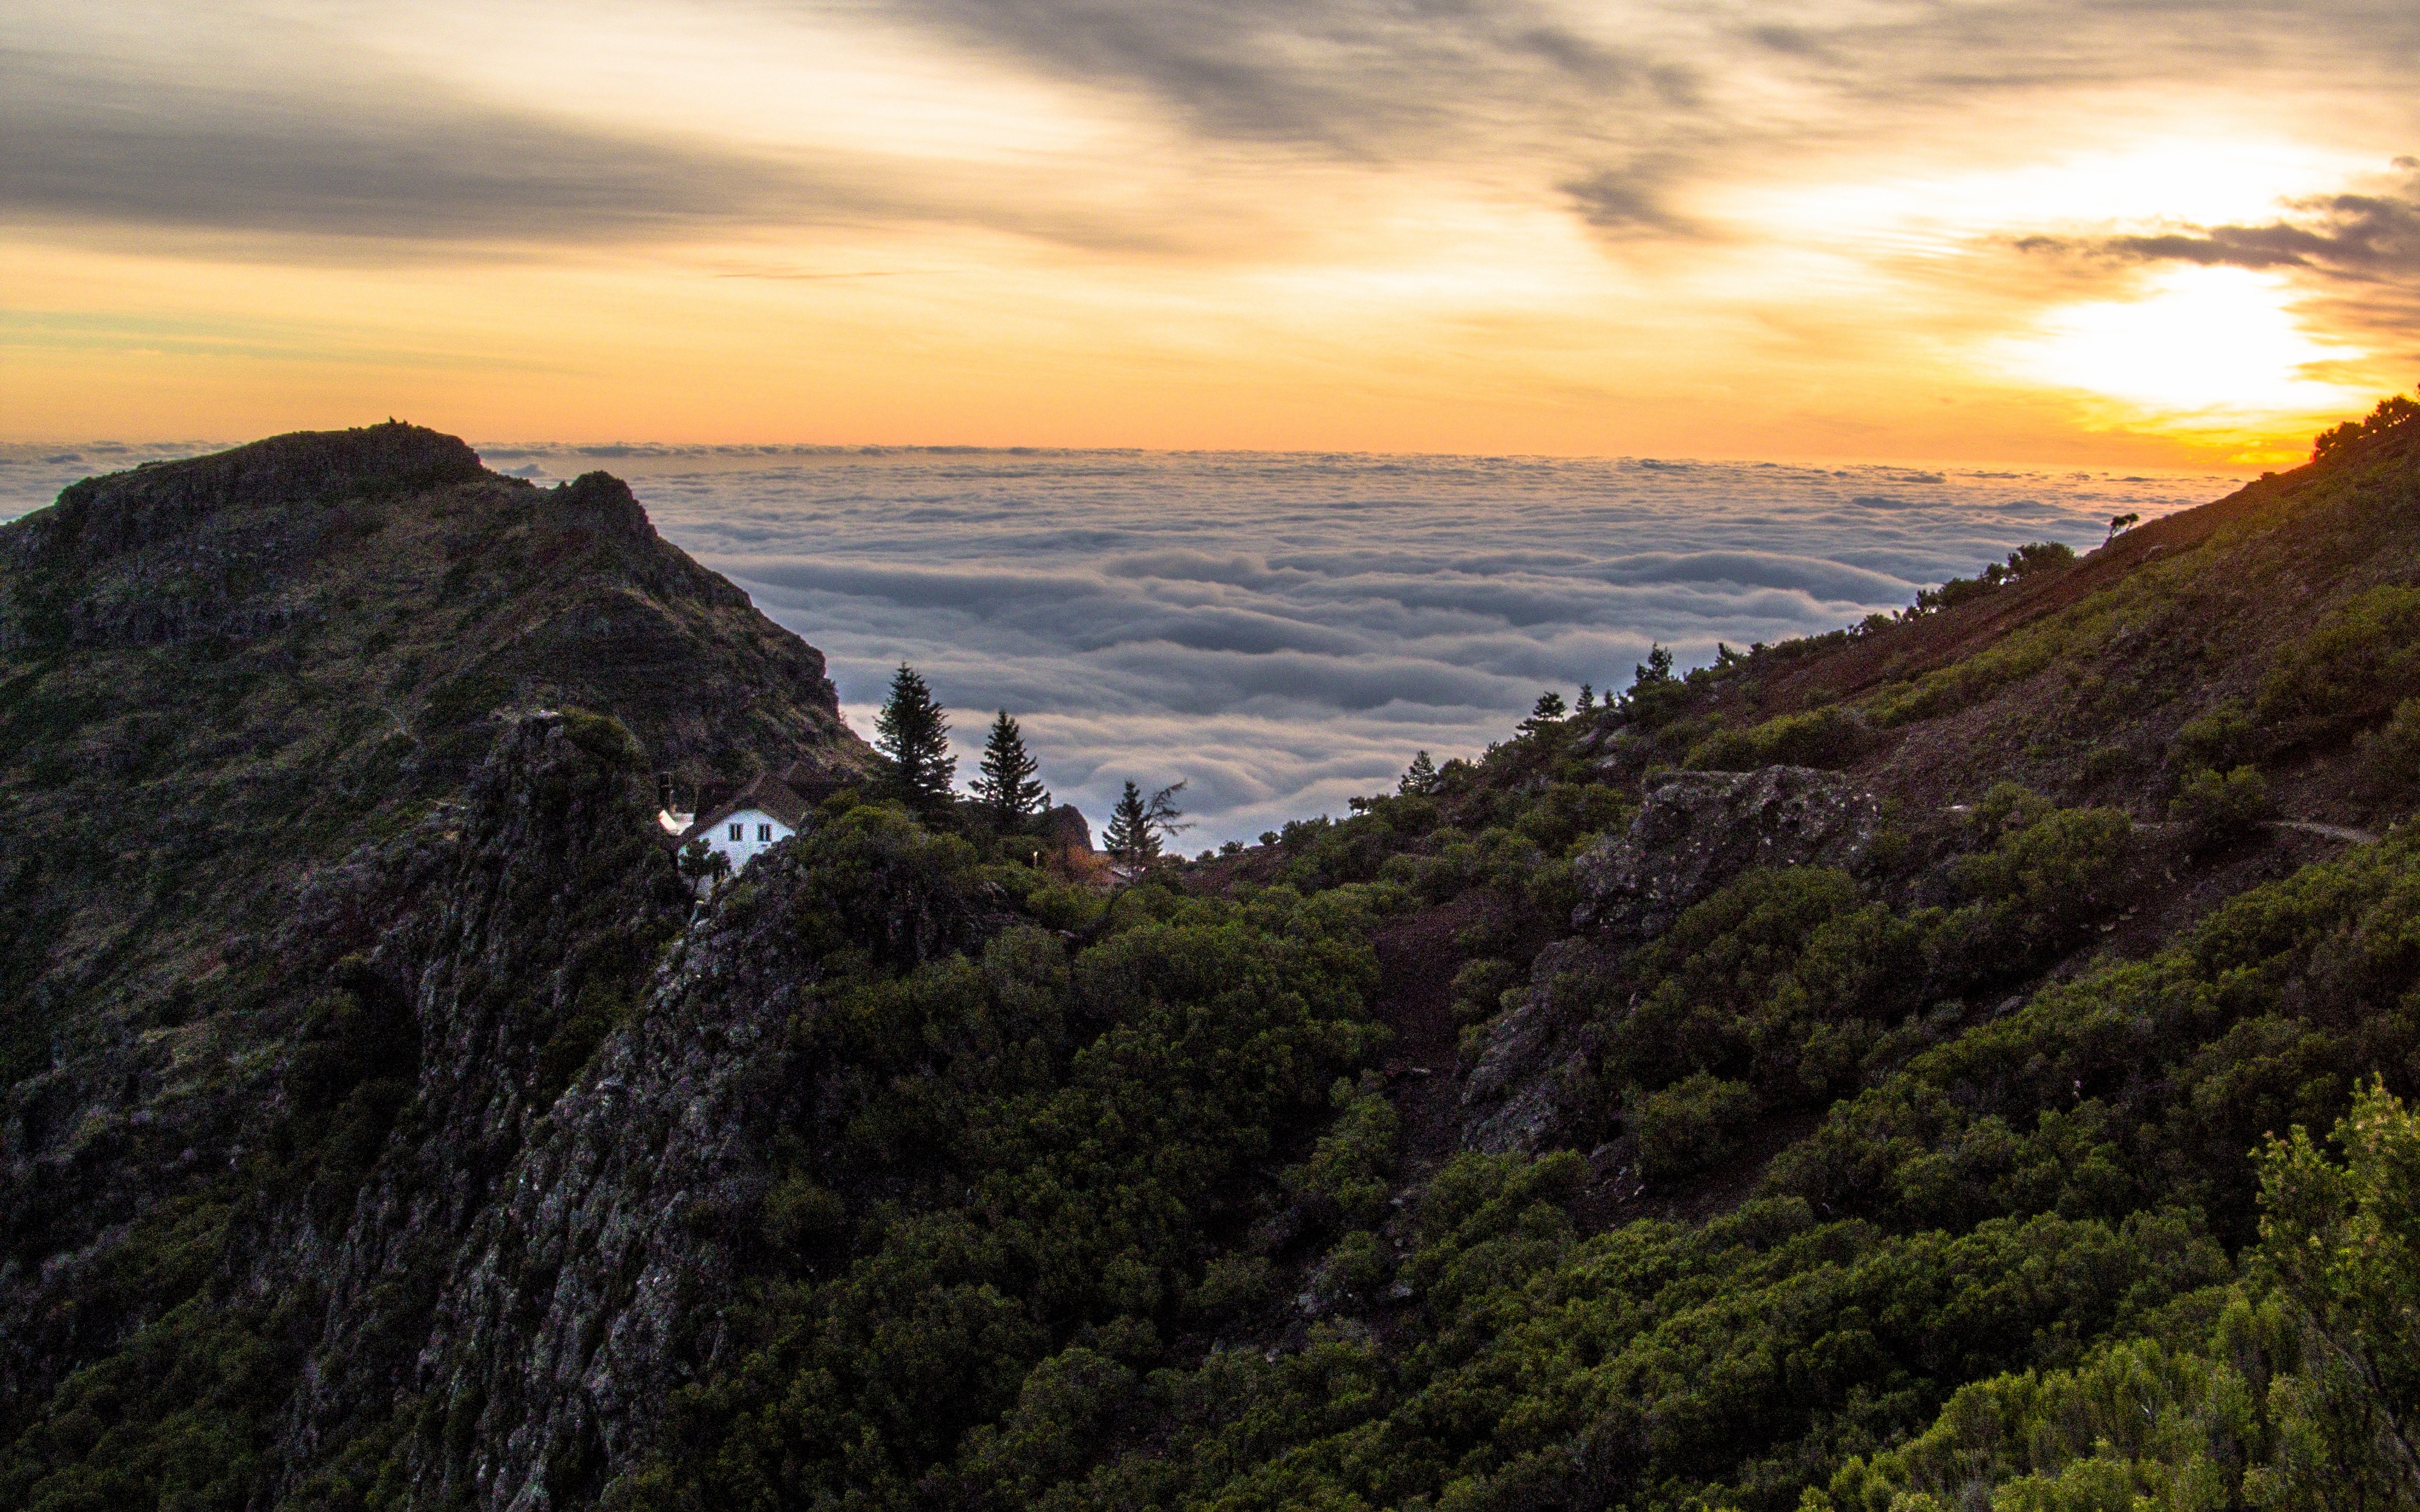
landscape, sea, coast, nature, rock, ocean, wilderness, mountain, cloud, sunrise, sunset, morning, hill, peak, mountain range, cliff, island, highland, terrain, ridge, rocks, clouds, fell, chalet, loch, madeira, landform, atlantic ocean, geographical feature, mountainous landforms